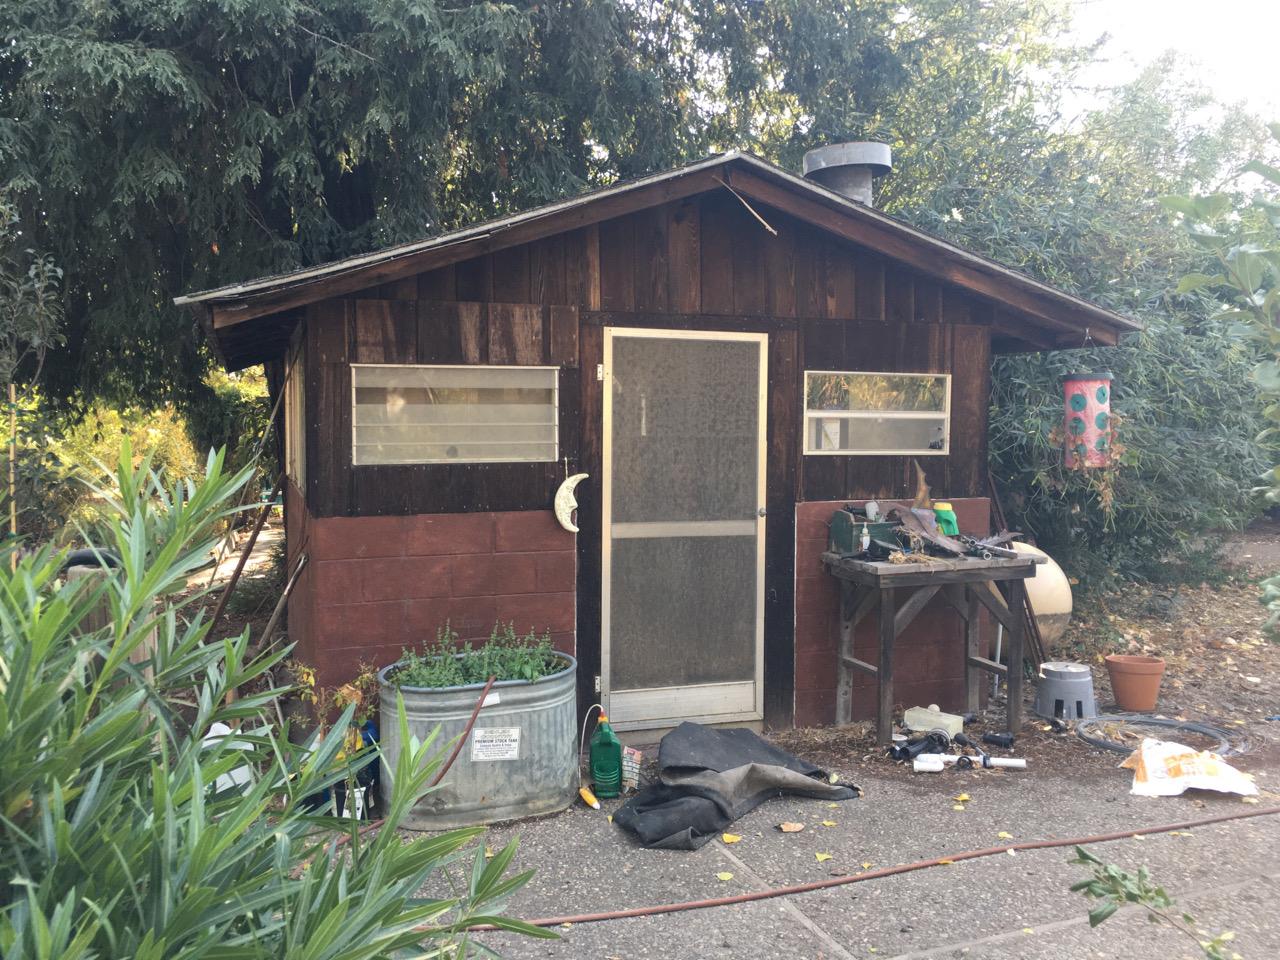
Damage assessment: no_damage